Negrar di Valpolicella

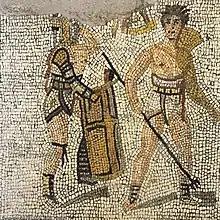
Mosaico Negrar

In May 2020, the discovery of a well-preserved Roman mosaic floor dating to the 3rd century AD buried underneath a vineyard is reported after about a century of searching the site of a long-lost villa.